Hairstyles in the 1950s

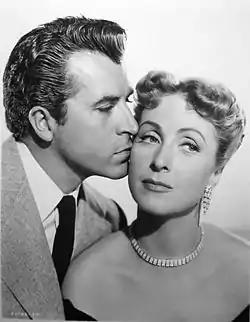
Typical hairstyles of the early 50s shown here on Fernando Lamas and Danielle Darrieux

In the Western world, the 1950s were a decade known for experimentation with new styles and culture. Following World War II and the austerity years of the post-war period, the 1950s were a time of comparative prosperity, which influenced fashion and the concept of glamour. Hairstylists invented new hairstyles for wealthy patrons. Influential hairstylists of the period include Sydney Guilaroff, Alexandre of Paris and Raymond Bessone, who took French hair fashion to Hollywood, New York and London, popularising the pickle cut, the pixie cut and bouffant hairstyles.